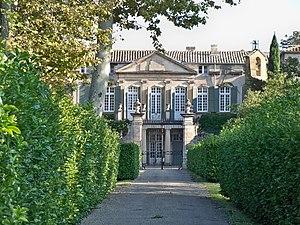
Vue sur le chateau de Brantes à Sorgues (84) This building is inscrit au titre des Monuments Historiques. It is indexed in the Base Mérimée, a database of architectural heritage maintained by the French Ministry of Culture,
Cet article recense les monuments historiques du département de Vaucluse, en France.